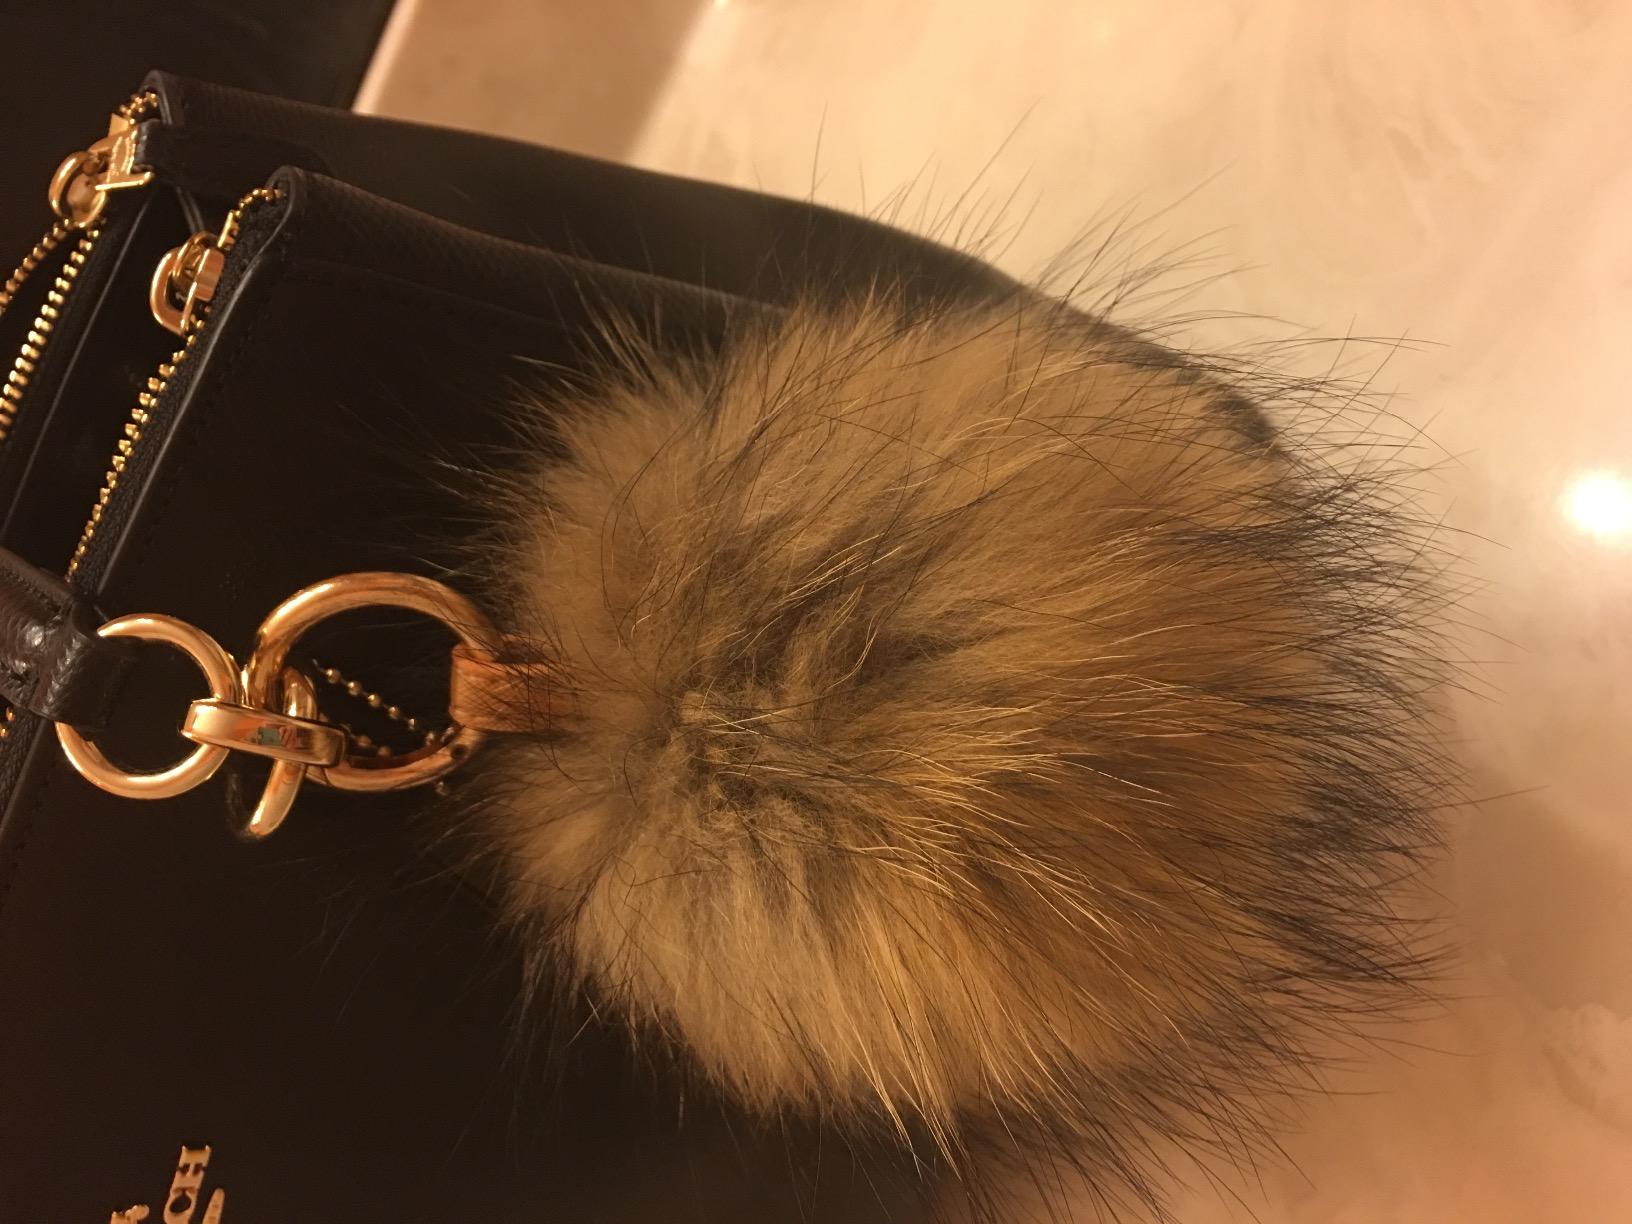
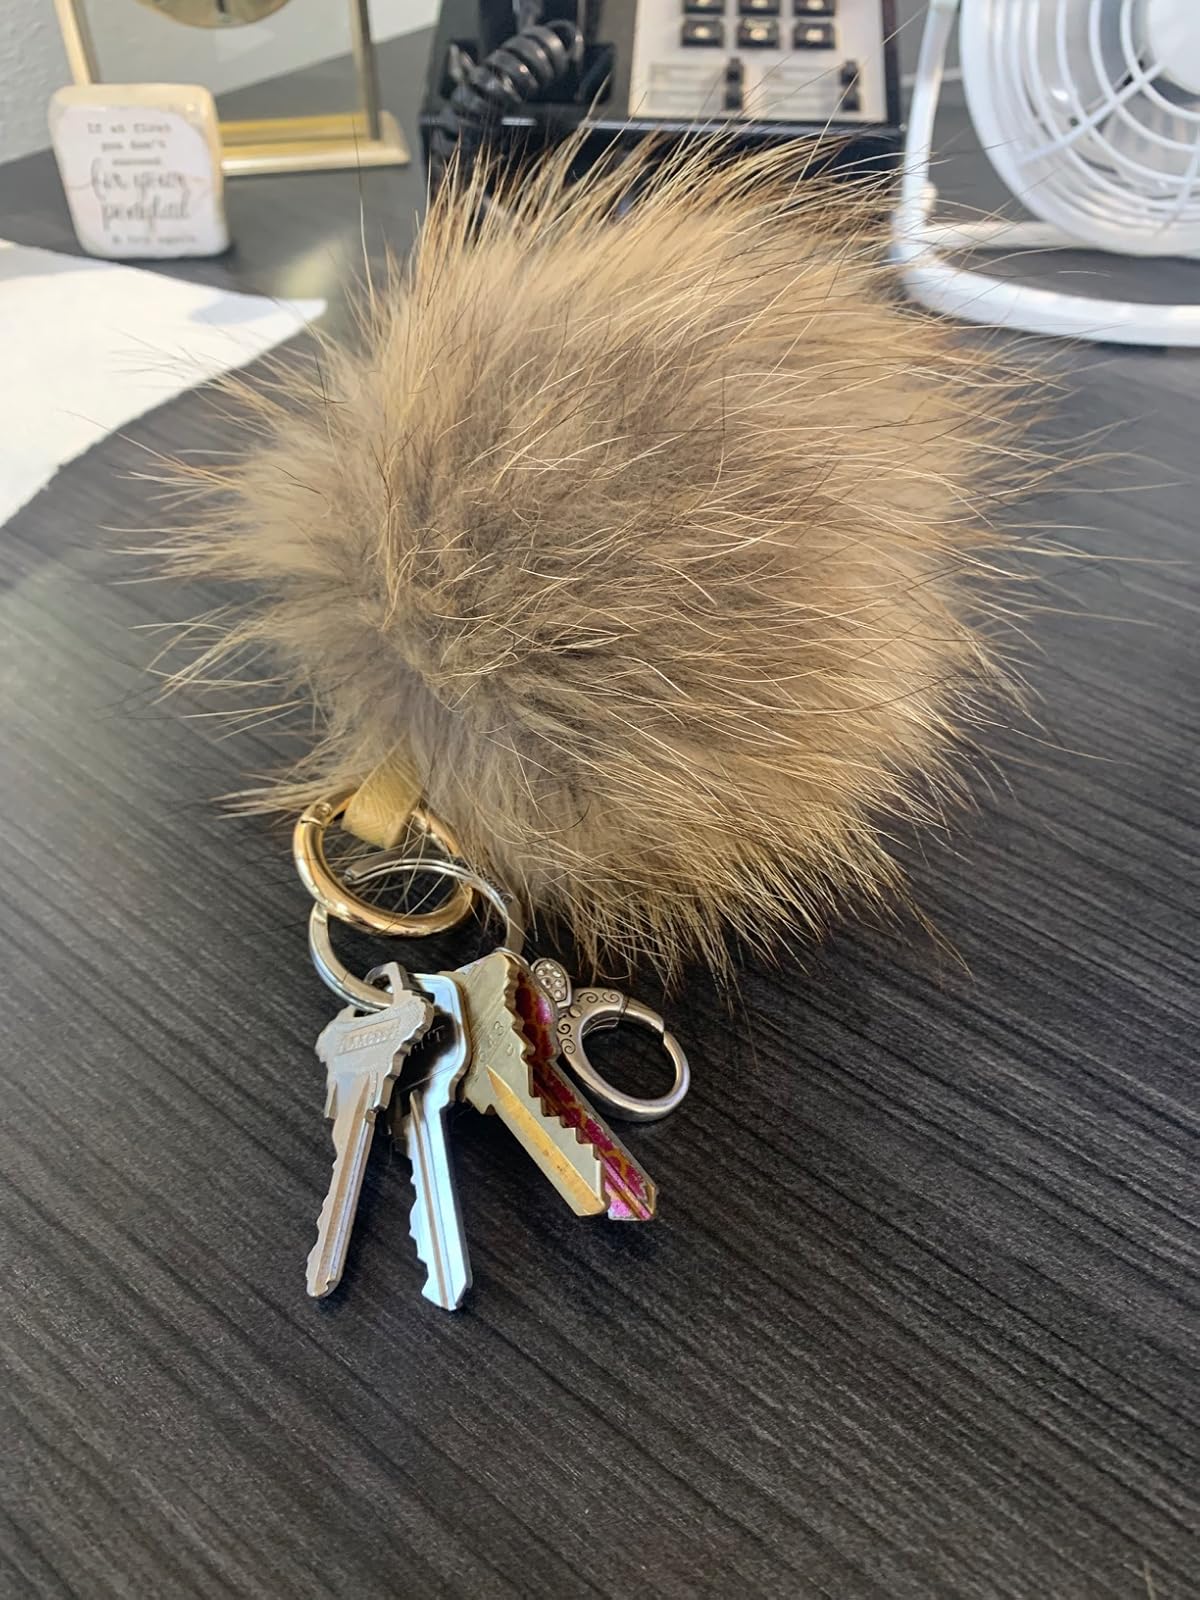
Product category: accessories_keychain
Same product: yes